Wilker Ángel

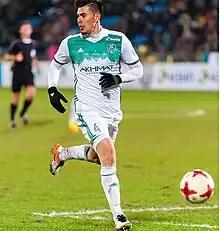
Ángel with FC Terek in 2017

Wilker José Ángel Romero (born 18 March 1993) is a Venezuelan professional footballer who plays as a centre-back for Campeonato Brasileiro Série A club Juventude and the Venezuela national team.